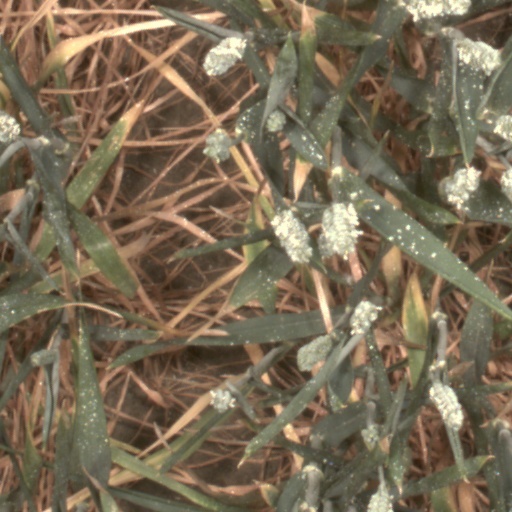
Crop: wheat